John Udell

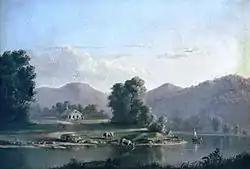
19th-century depiction of Ashtabula County, Ohio where John and Emily Udell spent much of their married life

In 1810, Udell's father moved the family to the wilderness of northeastern Pennsylvania where he took up farming. It was in Pennsylvania that Udell became a Baptist. He would remain a devout member of the faith until his death, preaching to small gatherings and once marrying a couple on one of his westward wagon trains. However, according to Lyle Wright, there is no evidence that he was ever formally trained or ordained as a minister. The Udell family found it difficult to make a living from the farm in Pennsylvania and in early 1816, John Udell travelled to Ohio to seek a new home for his parents, eventually settling the family in New Lyme. There he married Emily Merrill in December 1816. She was born in Connecticut, as were most of the early settlers of the town.